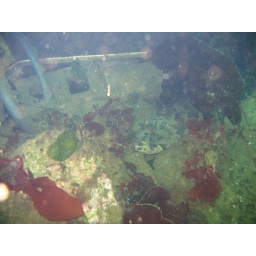
4 foot fish in boat